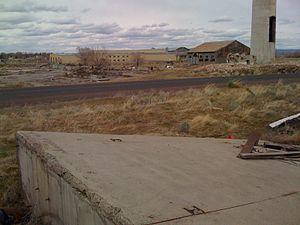
Hines est une municipalité américaine située dans le comté de Harney en Oregon.